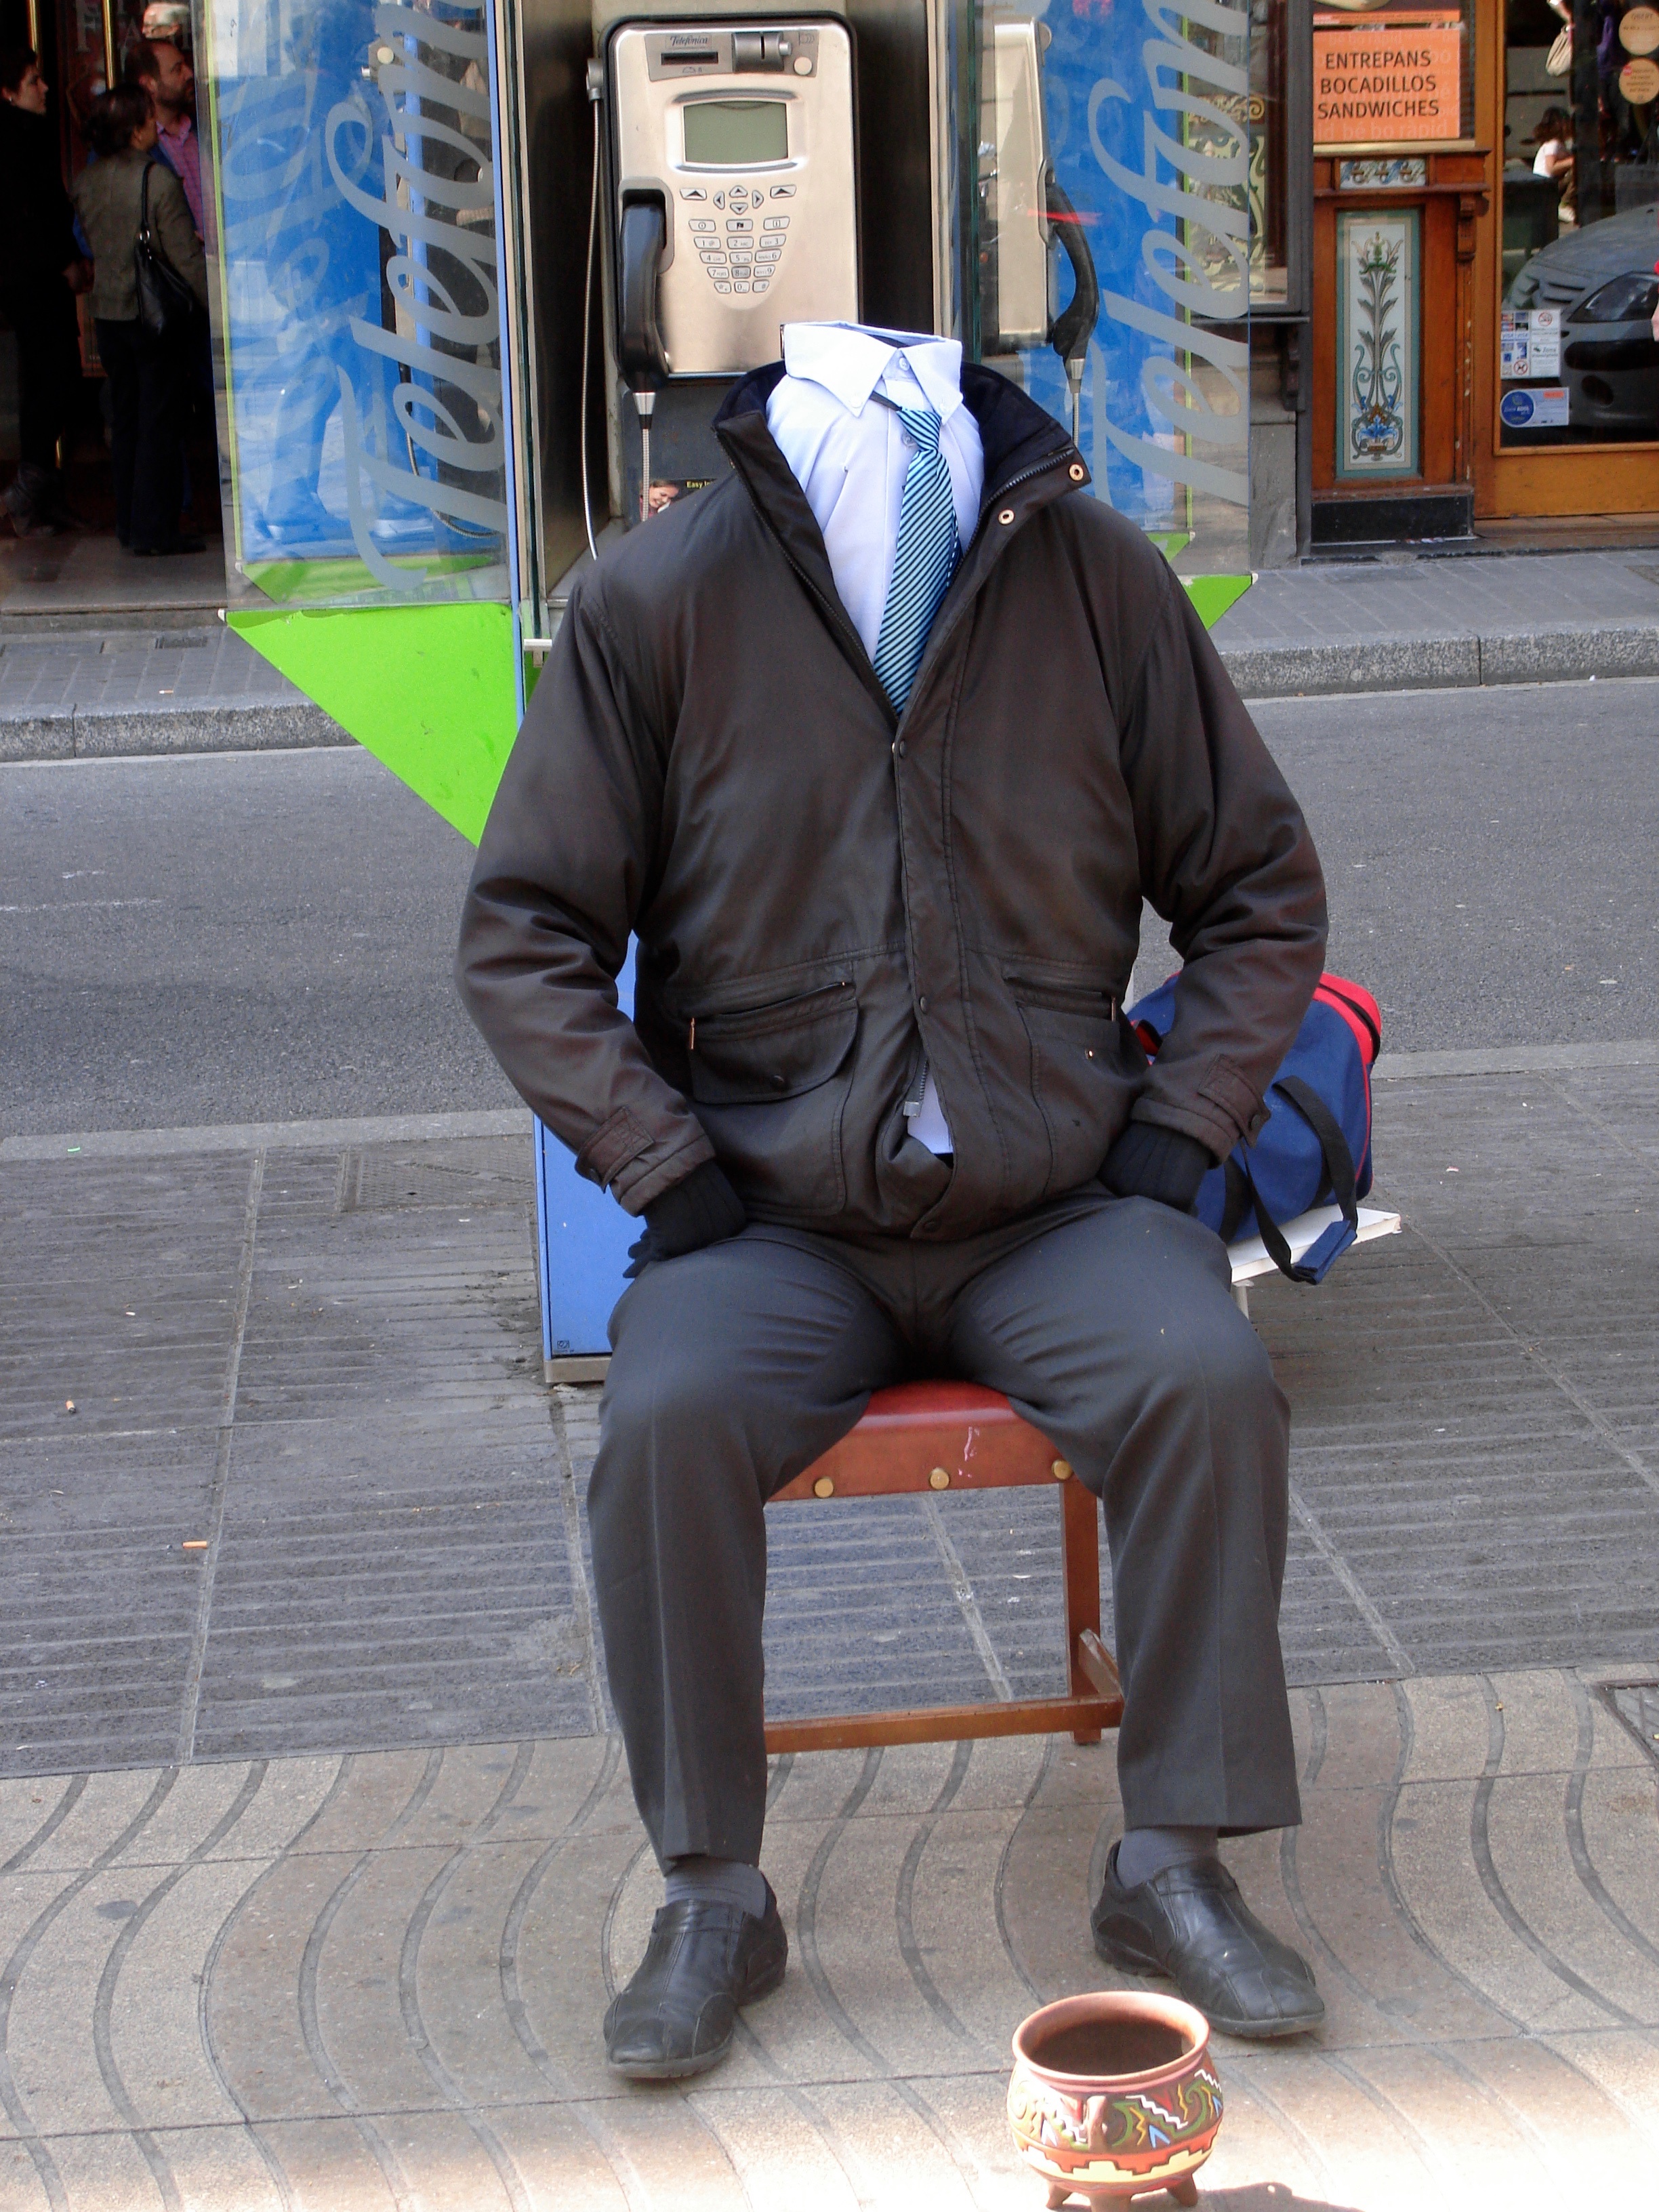
man, pedestrian, road, leather, street, spring, fashion, clothing, jacket, outerwear, footwear, costume